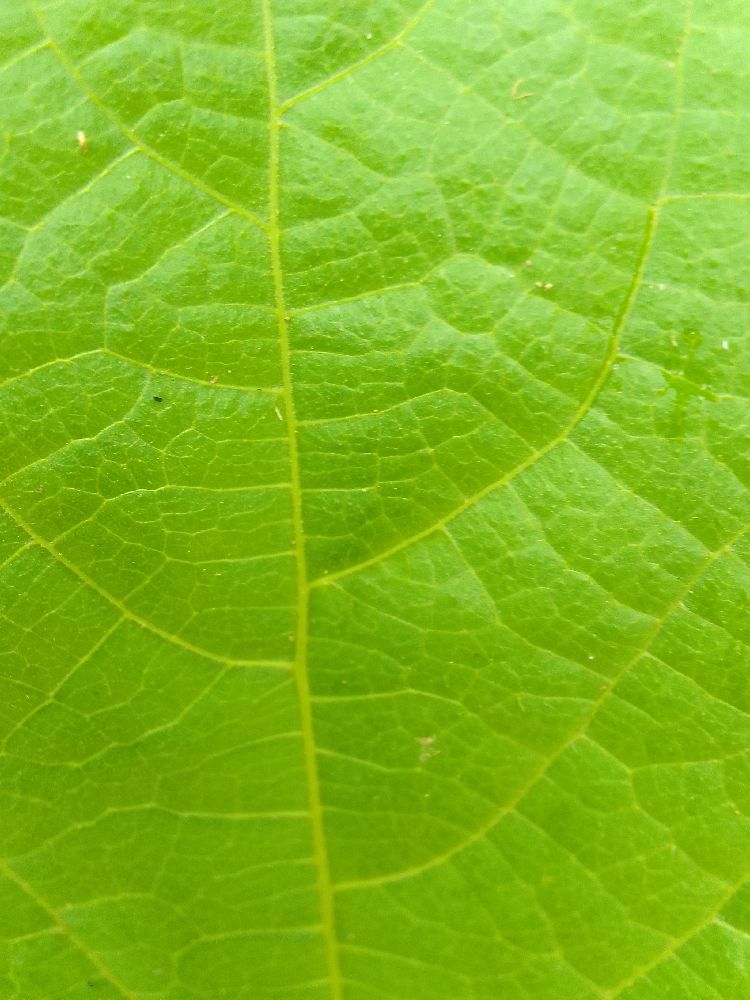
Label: healthy